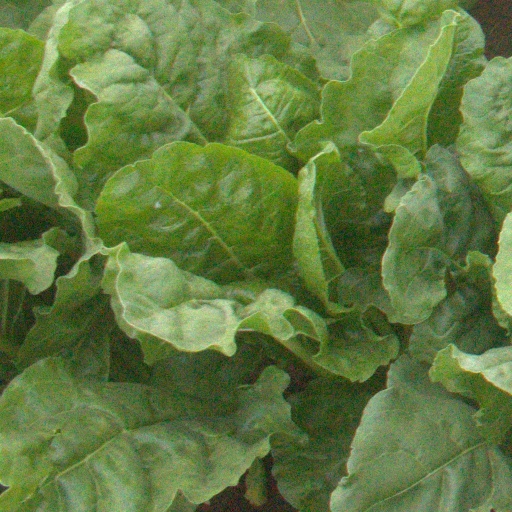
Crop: sugar beet